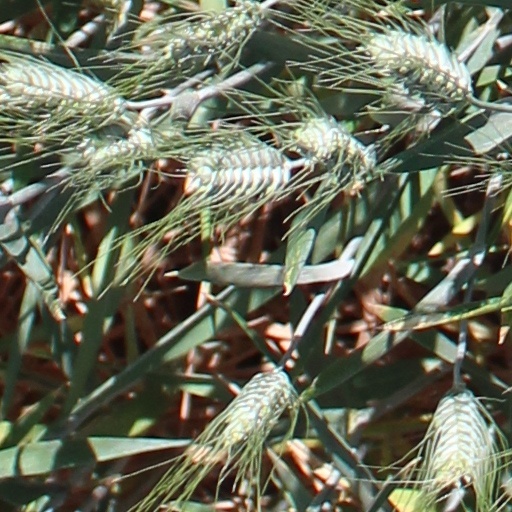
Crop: wheat